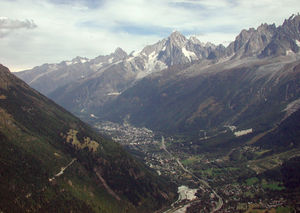
Arve-dalen / Galleri
"Arve-dalen er en dal langs Arve-floden i de franske alper i Haute-Savoie-departementet i Frankrig. Floden Arve giver navn til Arve-dalen. Arve-dalens øverste del benævnes nogen gange ""Chamonix-dalen"".